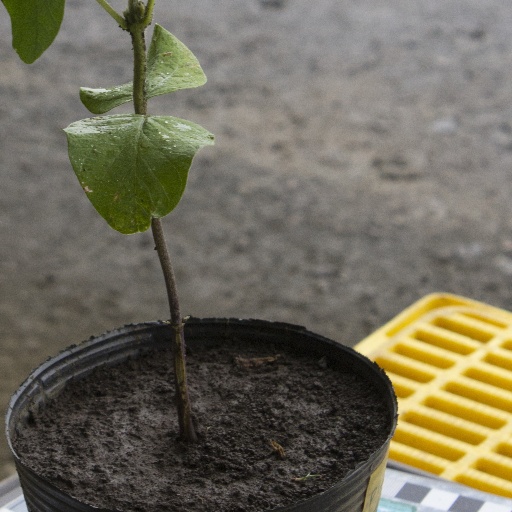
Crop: soybean